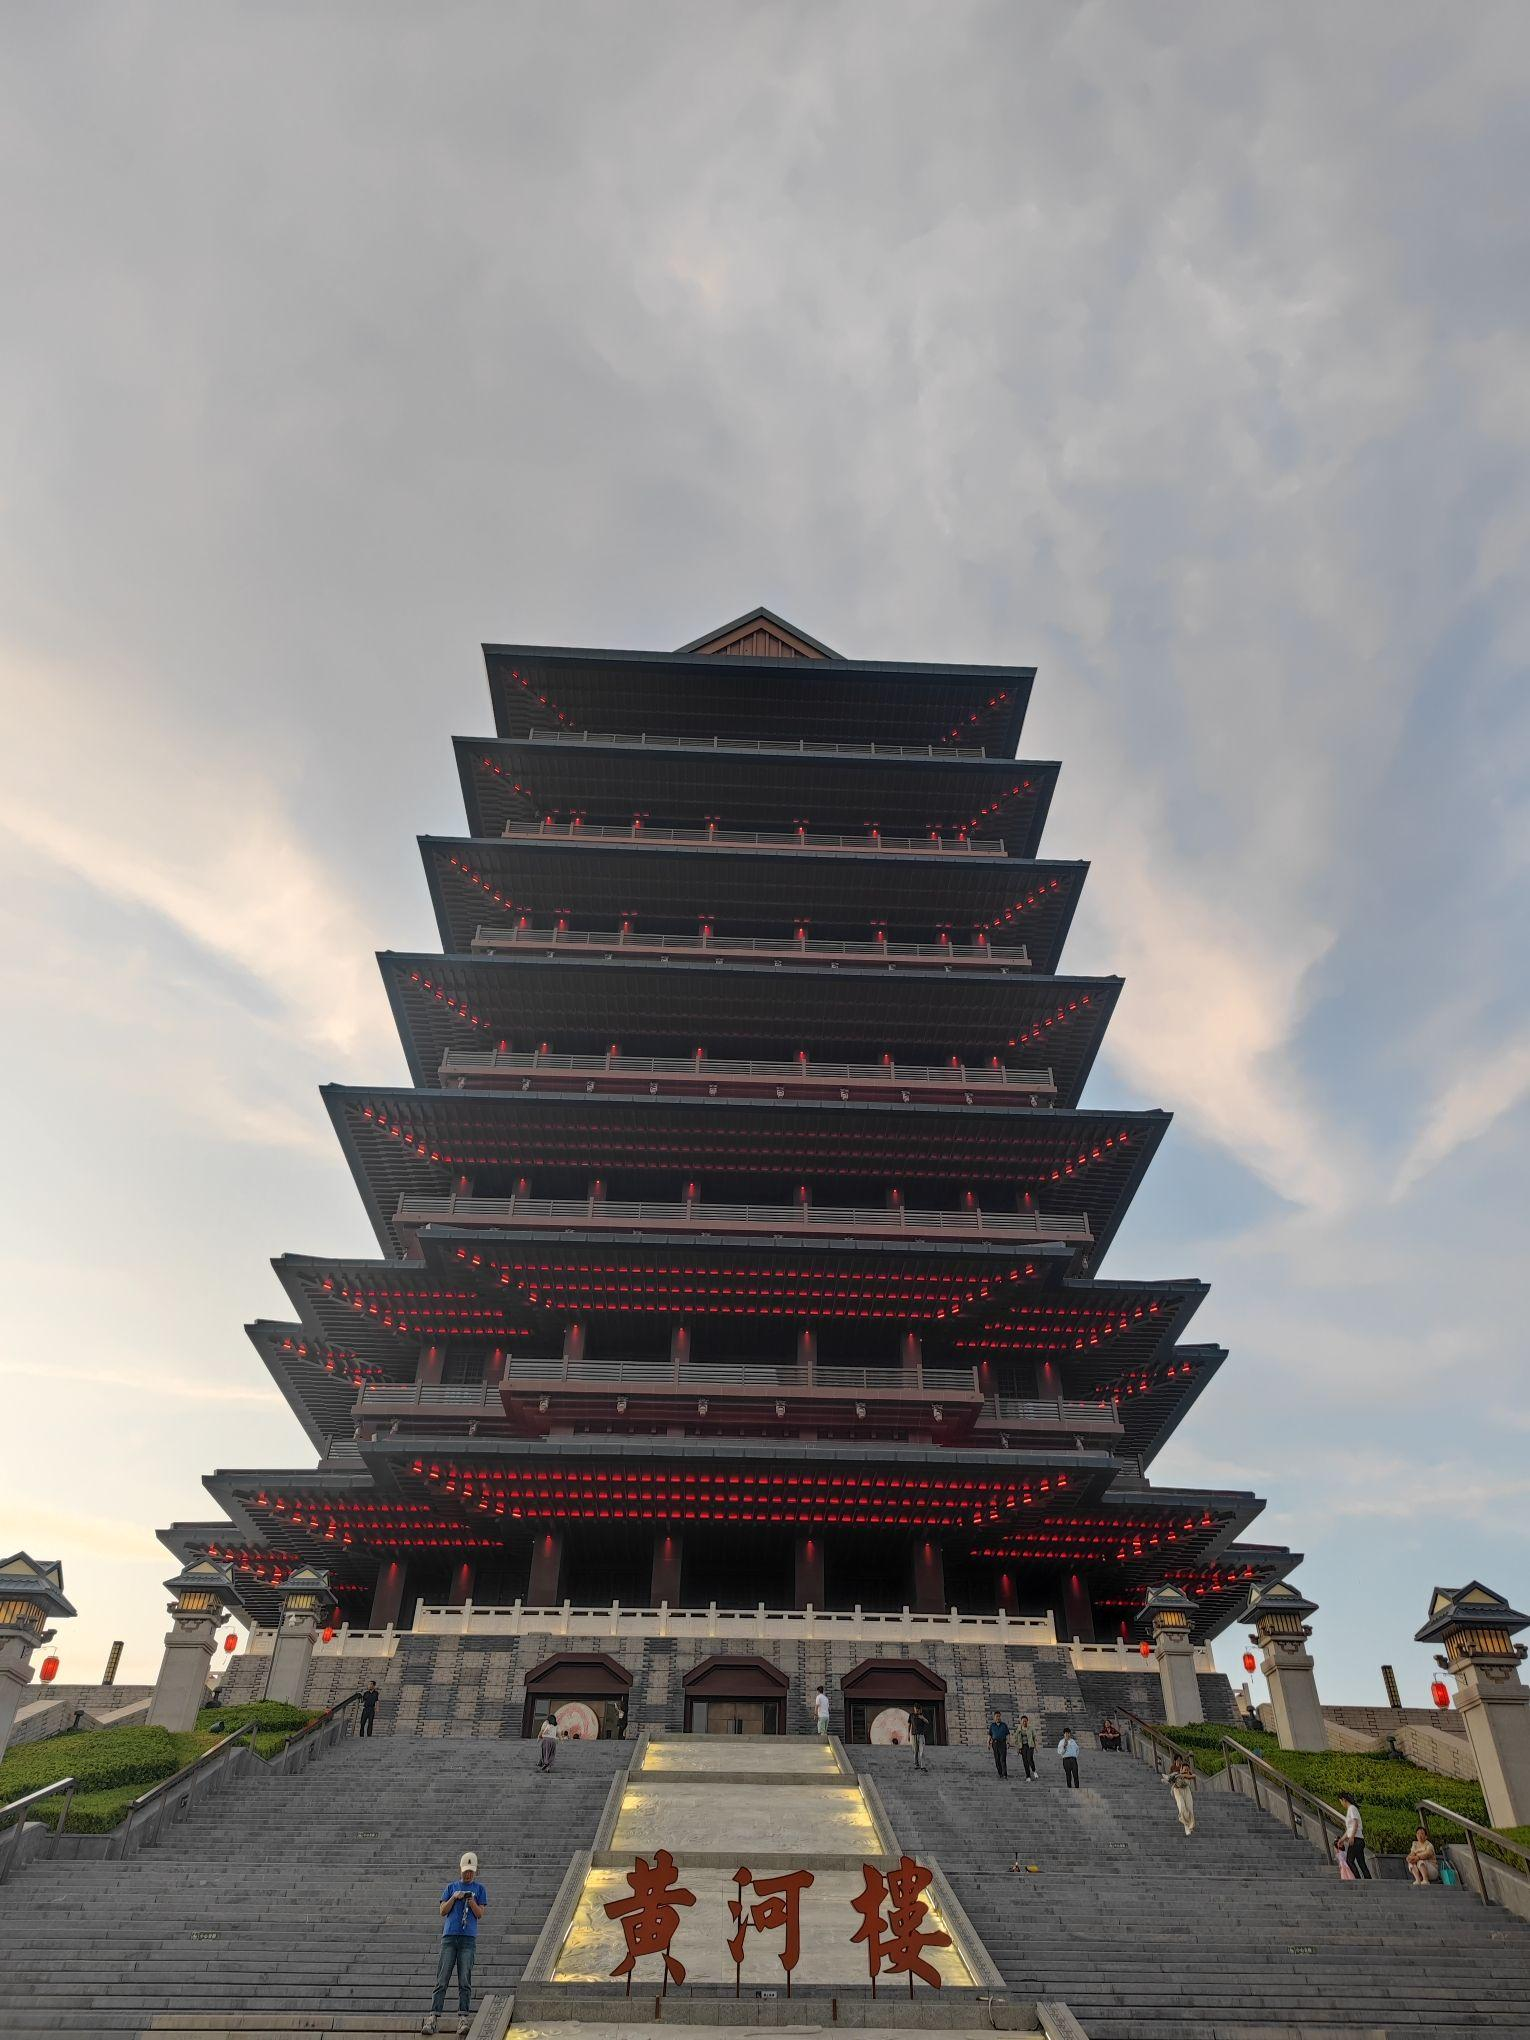
地标名称：黄河楼
所在城市：兰州市·七里河区